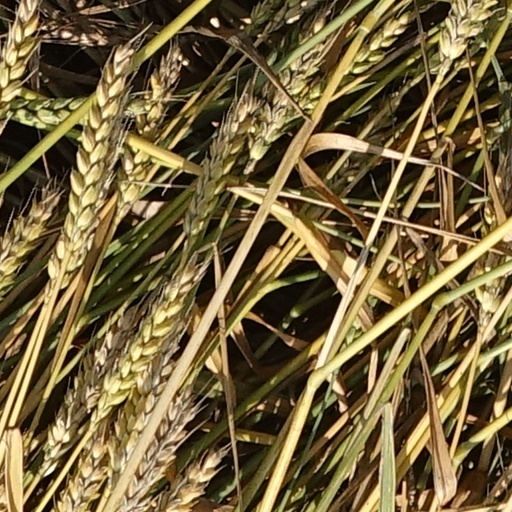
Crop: wheat